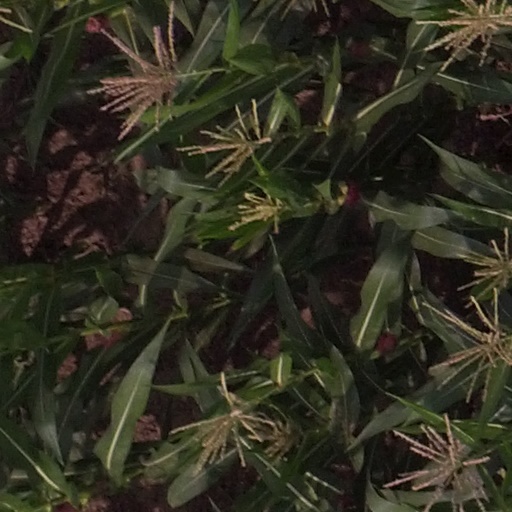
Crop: maize; corn